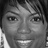
Emotion: happy